Wolfgang Kroll

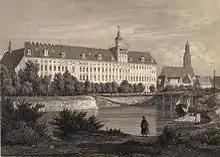
The old look of the University of Breslau

Wolfgang Kröll was born on March 21, 1906, in Greifswald in the northern part of the German Empire. When he was a child, Kroll experienced the First World War, when Germany was short of supplies and the elephants in the zoo were shot and killed, leading Kroll to eat their flesh. In the late 1920s, Kroll entered the University of Breslau where he studied theoretical physics and received his Ph.D. physics from the university in 1930 with a thesis on Dirac's electron theory In the same year, he received a fellowship from the German Science Aid Organization and went to Leipzig University to do postdoctoral research under Werner Heisenberg for seven years. During this period, he also met Edward Teller, who would become the father of the hydrogen bomb, and between 1930 and 1937, Kroll published eight papers on quantum mechanics, magnetisation spectra, and thermoelectric effects, laying the foundation for his future independent research. After the Nazis gained power, Kroll often criticised current affairs. Although he was not Jewish, he was in danger because he was disliked by those in power. Therefore, with the help of his father and the university, Kroll began a solo exile to Japan in 1937. Kroll stated that he chose to go to Japan to see the "fascinating East" and that he and his father had many friends in Japan.